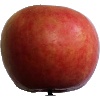
Label: Apple Crimson Snow 1